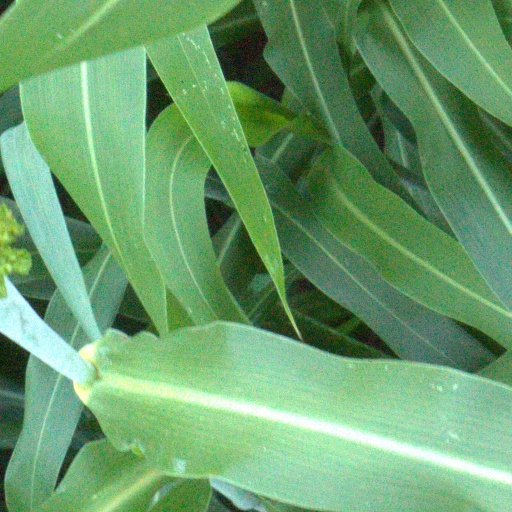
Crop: sorghum